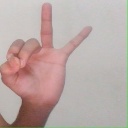
अक्षर: ण